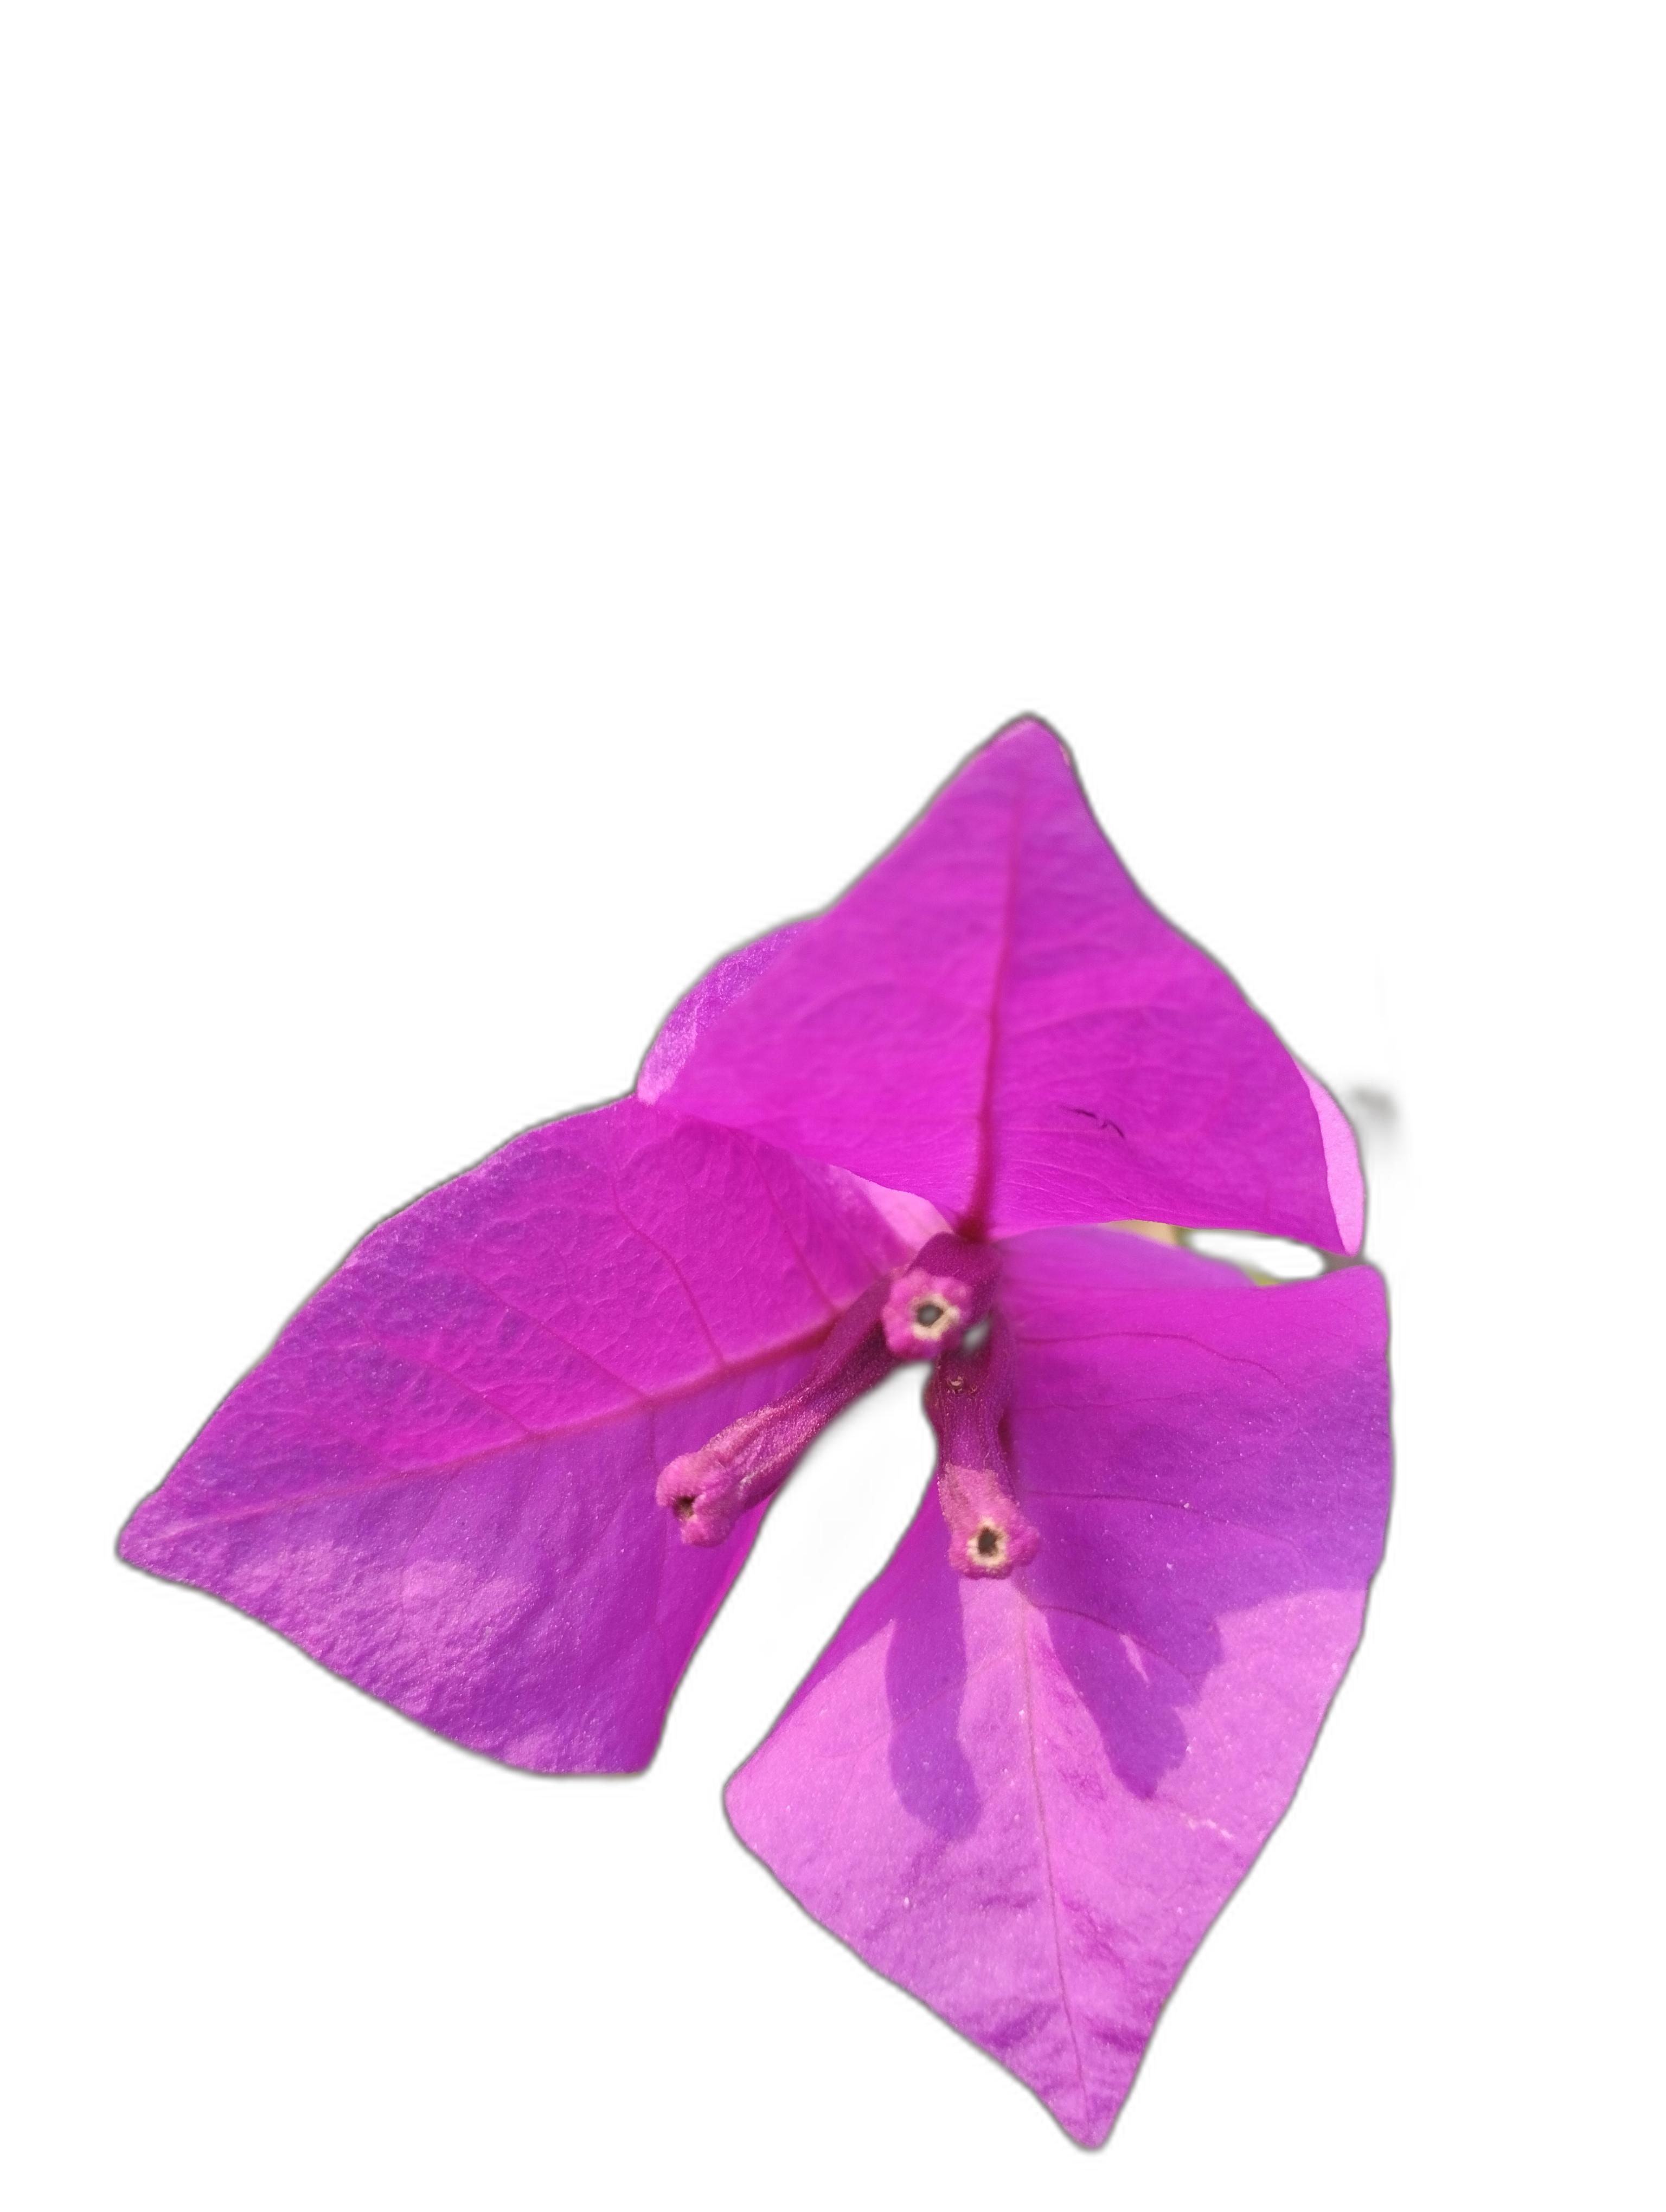
Label: Bougainvillea